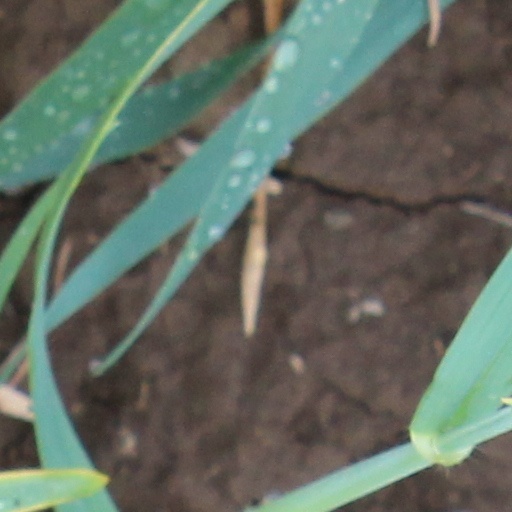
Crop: wheat